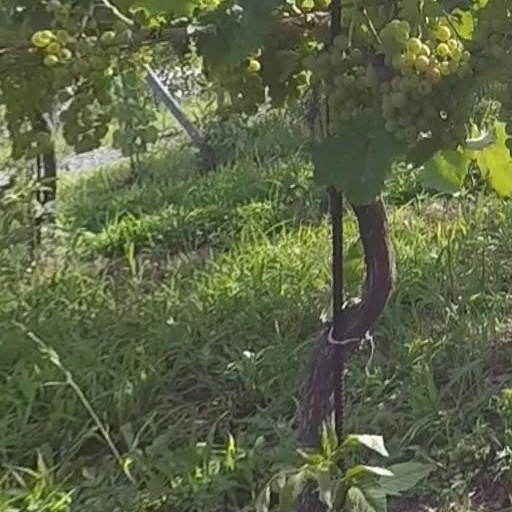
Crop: grape